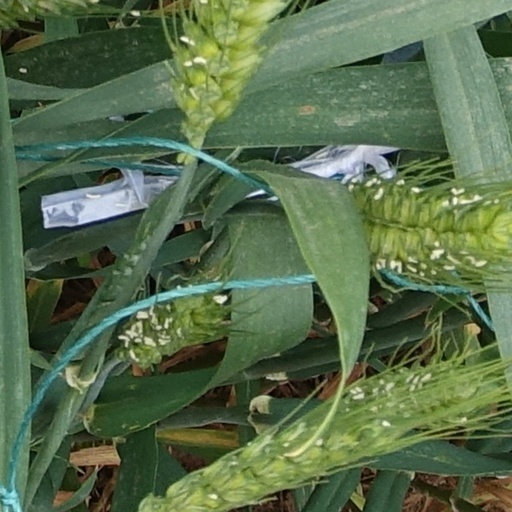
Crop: wheat